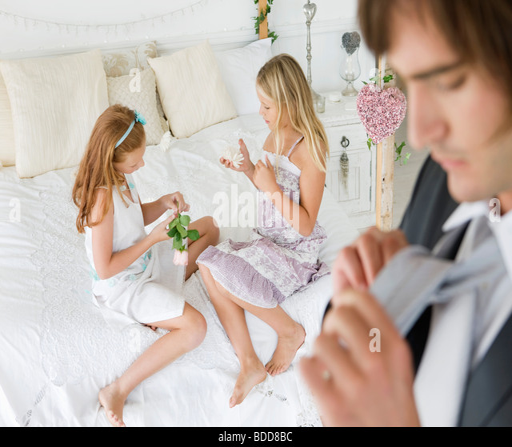
groom adjusting his tie with girls in the background